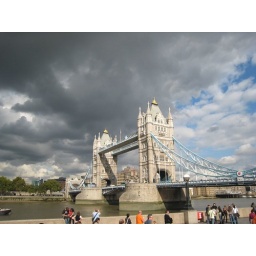
Dark skies over tower bridge